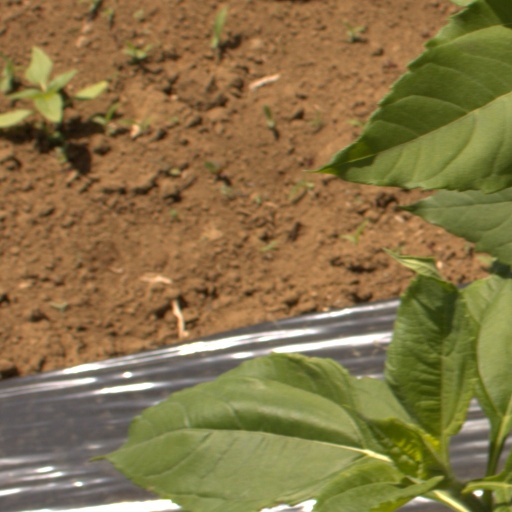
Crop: Jerusalem artichoke